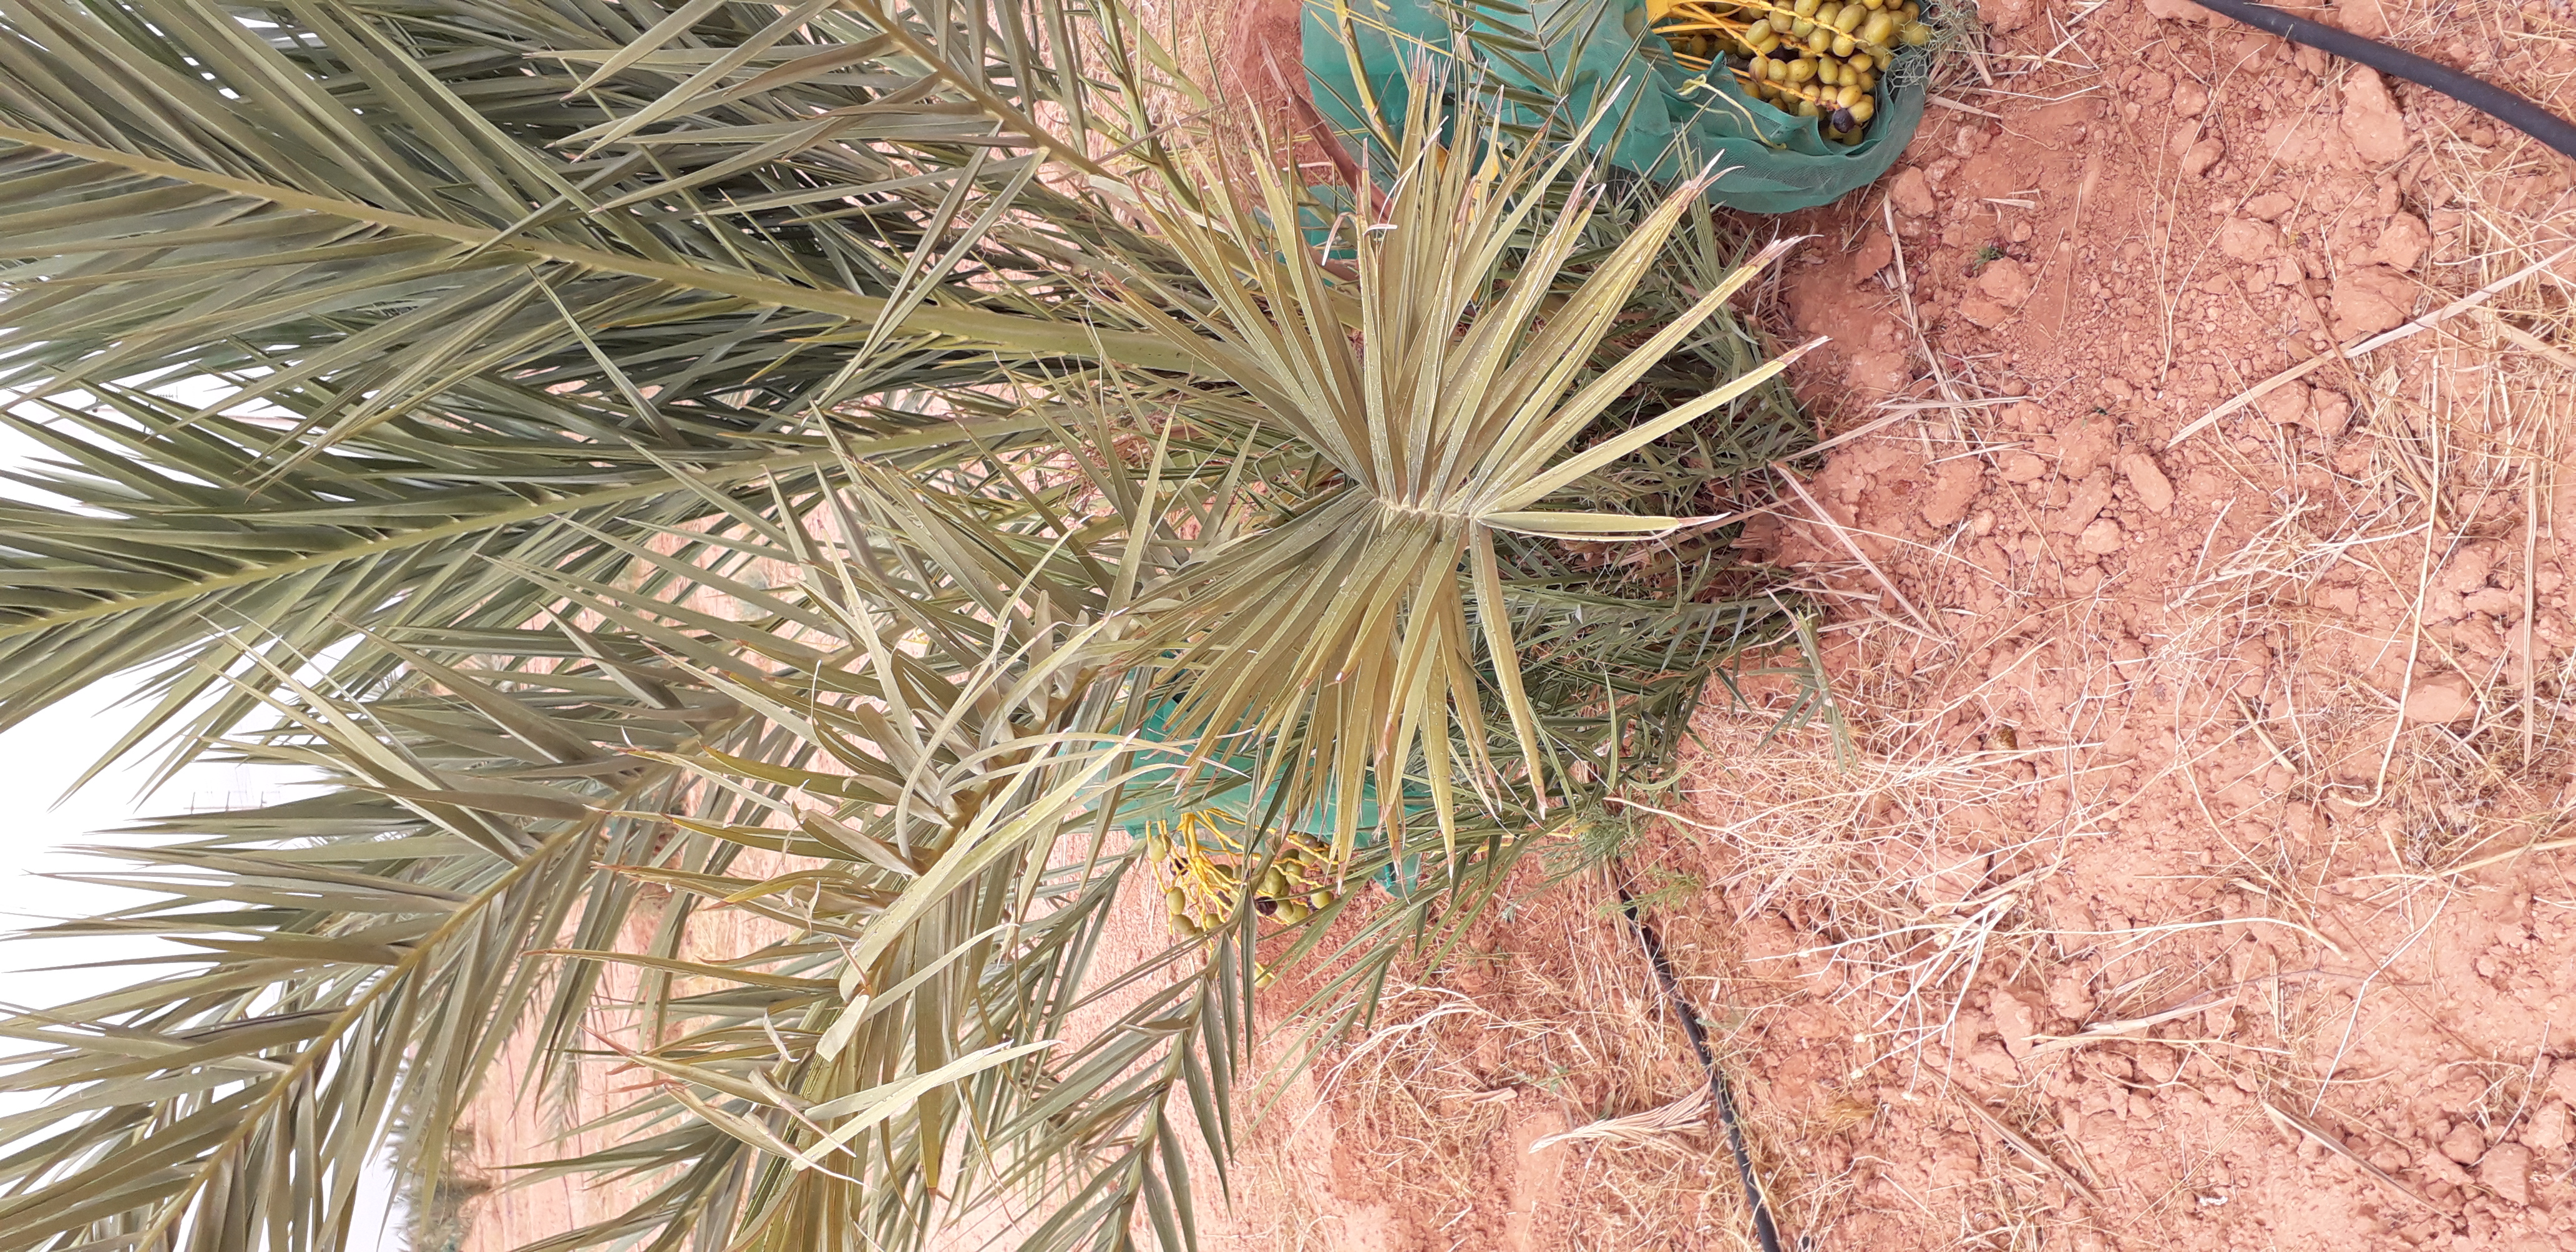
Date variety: kholt